Gianluigi Gabetti

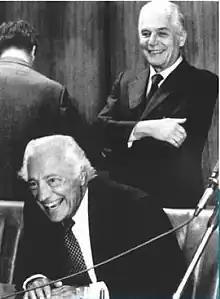
Gabetti with Gianni Agnelli

Gabetti began to work in banking within the Banca Commerciale Italiana, and in 1955 became the deputy director of the Turin branch. He held this position for ten years, after which he started working in business. He joined Olivetti, where he said he met people of such a high and unique depth, as had never happened to him before in his work contacts with other companies. During the autumn of 1971 in New York City, Gabetti met Gianni Agnelli as he was completing the restructuring of the Olivetti Corporation of America, of which he had held the reins for six years. Agnelli was impressed by Gabetti and offered him to return to Italy as general manager of IFI, the family's financial holding company. Gabetti accepted and a year later he was managing director, a position that launched the long partnership with Fiat S.p.A., of which he would also be vice-chairman from November 1993 to June 1999. From 2003 to 2008, he was chairman of IFIL, and subsequently honorary president. His expertise in the financial and industrial fields, as well as his ethical and social commitment, which was aimed at improving the country's living and working conditions, made it possible for him to be appointed Knight of the Order of Merit for Labour in 1982.